Peter Chu

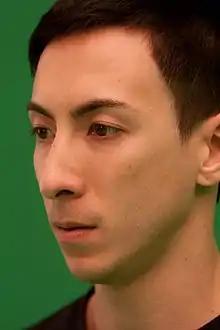
Chu in 2010

Peter Chu is an American choreographer, dancer, educator, and director. Born in The Bronx and raised in Cocoa Beach, Florida, Chu is best known for his creative process combining Traditional Chinese Medicine practices like Qigong and Taiji with modern dance. Chu has choreographed and danced extensively both the concert dance and commercial dance industries during his decades-long career and has been described as a "sought-after artist" with "international acclaim.”